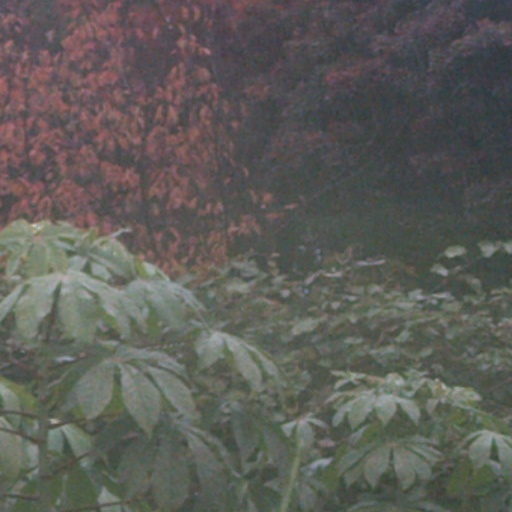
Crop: cassava